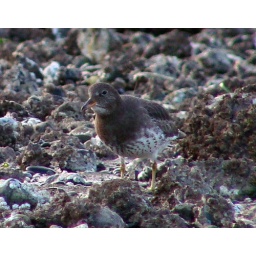
Taken at dusk in January, this bird was one with the dark rocks on which it perched.